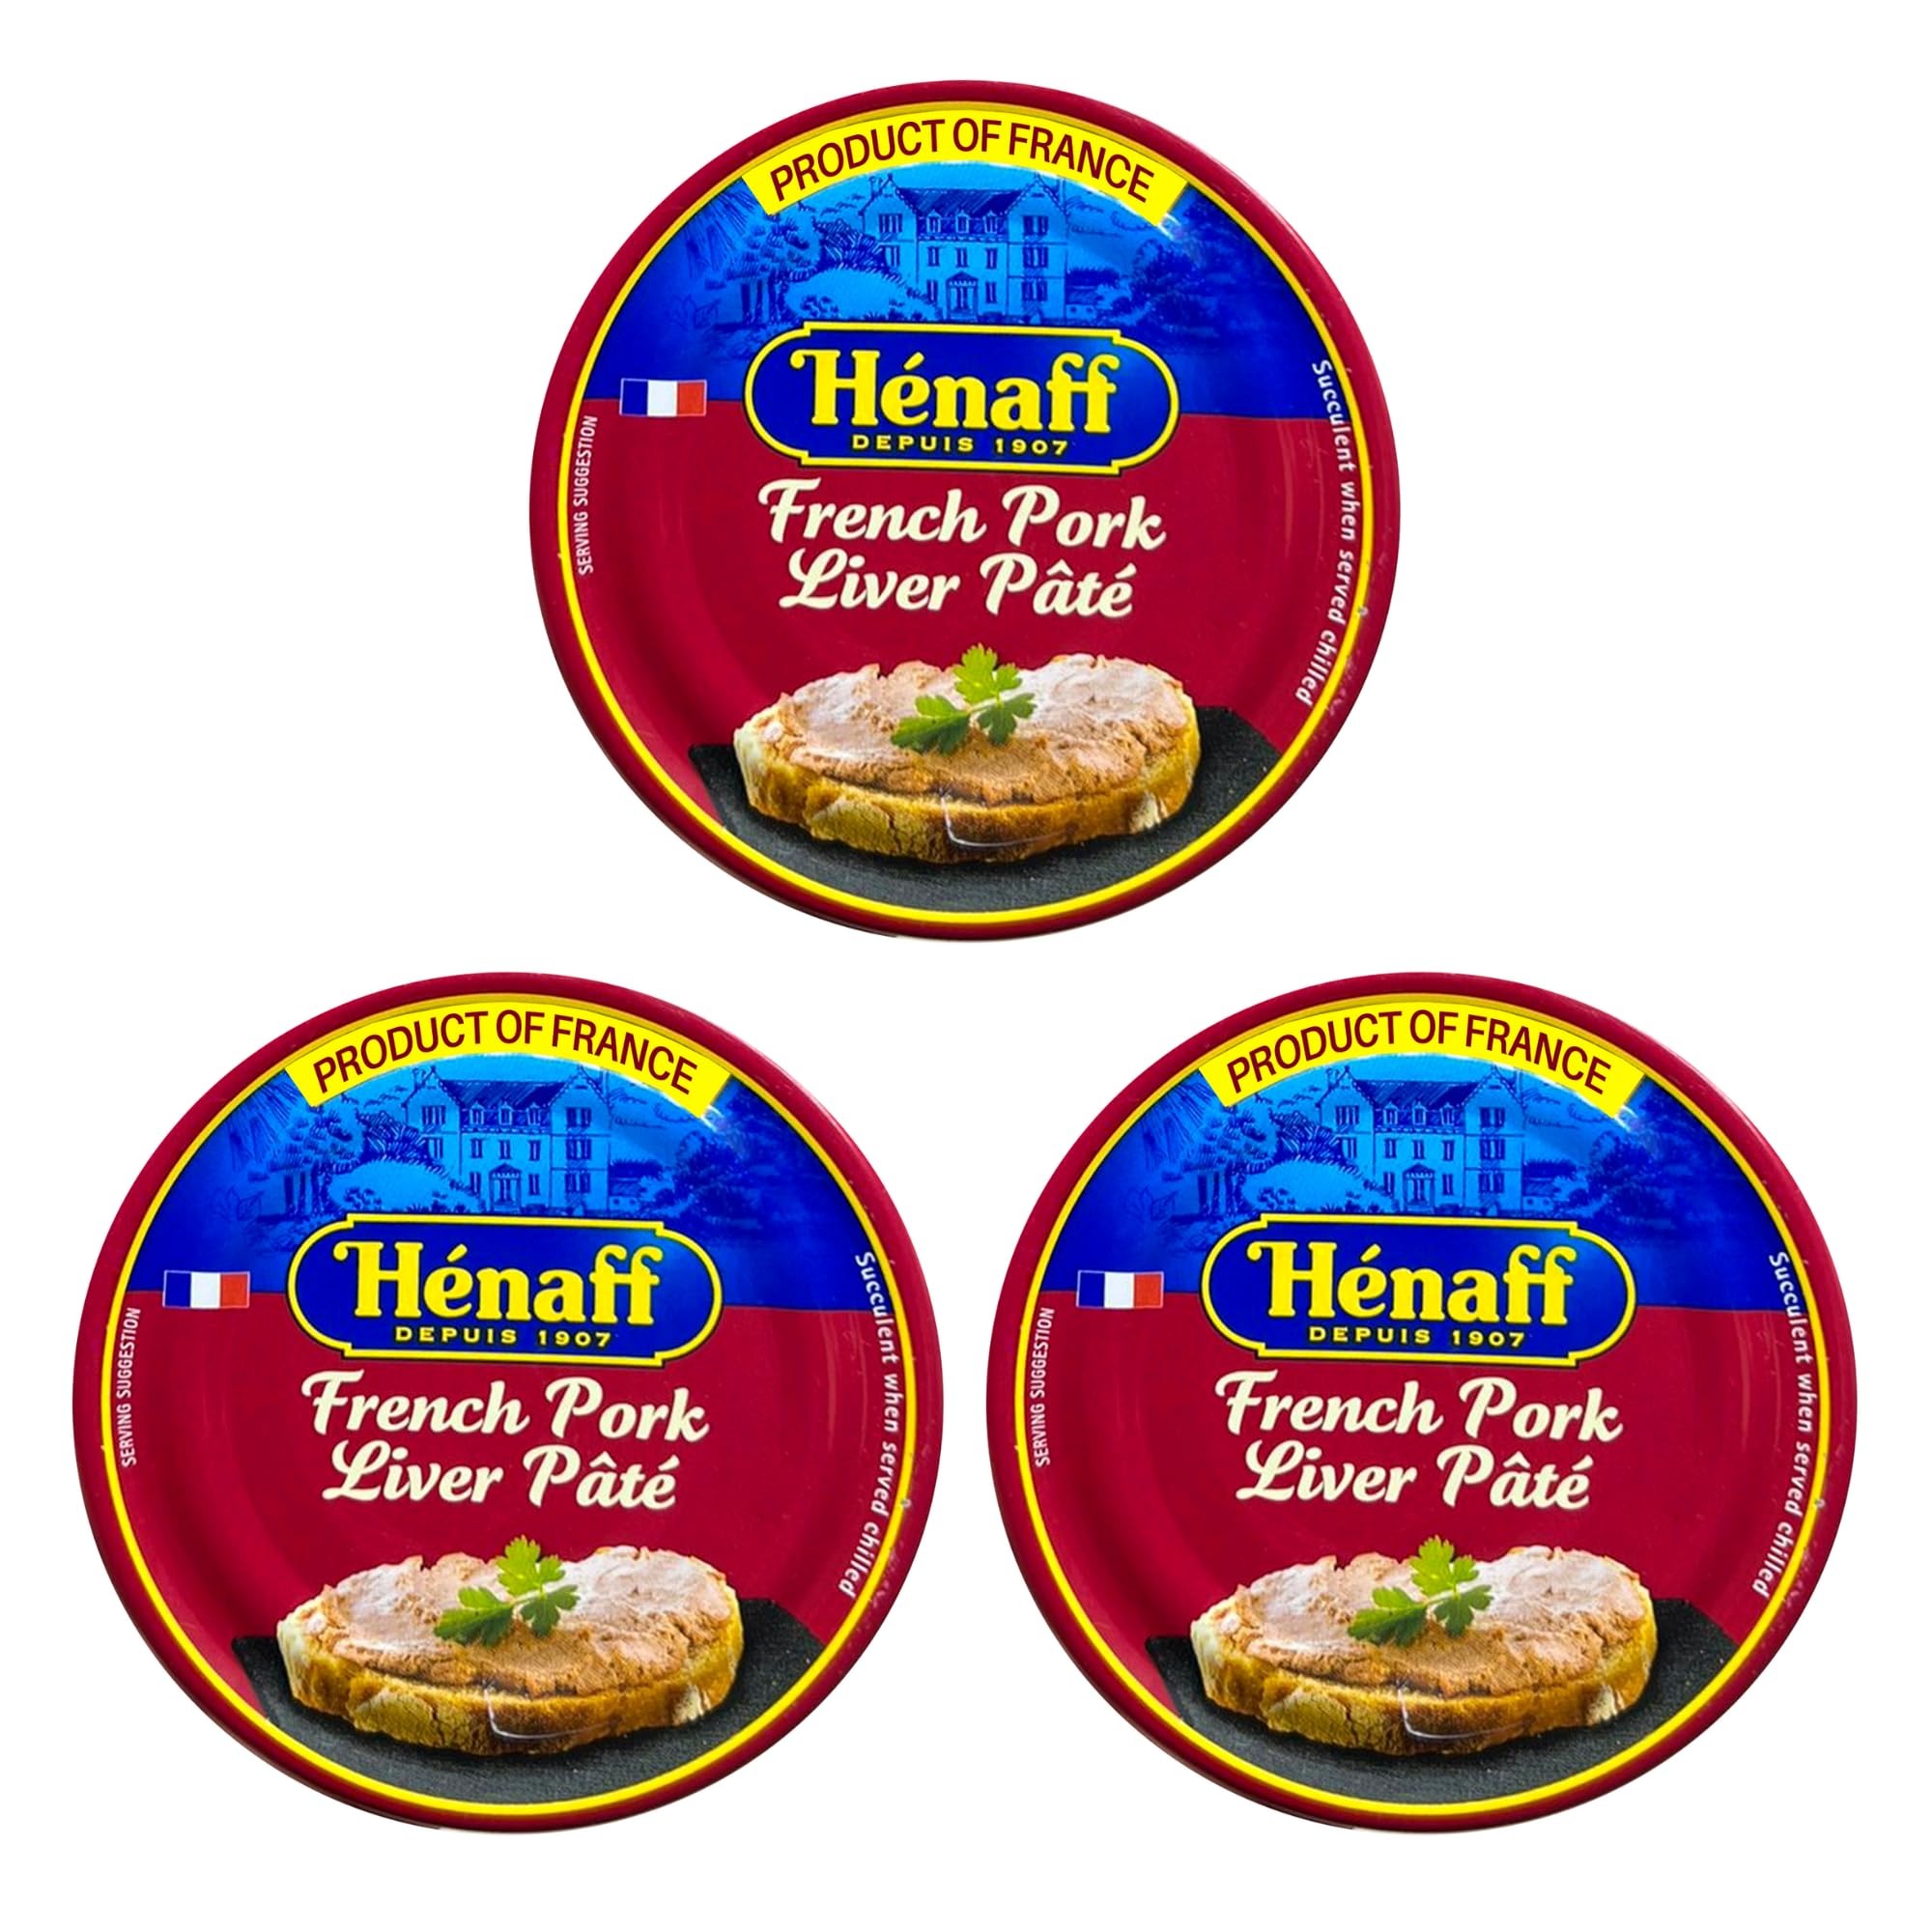
Item Name: Henaff French Pork Liver Pate| Pate de Foie | Imported from France | 4.5 ounce (130) | Pack of 3
Bullet Point 1: Authentic French Pork Liver Pâté: Made with high-quality ingredients, this traditional Henaff Pork Liver Pâté brings the rich, savory flavors of French cuisine to your table.
Bullet Point 2: Smooth and Spreadable: Enjoy the creamy, velvety texture that's perfect for spreading on toast, crackers, or adding to your favorite charcuterie boards
Bullet Point 3: Convenient Ready-to-Eat: Packaged in a convenient can, it's an ideal snack for picnics, lunches, or quick appetizers.
Bullet Point 4: All-Natural Ingredients: Free from artificial preservatives and additives, this pâté is crafted with premium pork liver for an authentic taste.
Product Description: French Liver Pate, 130 grams or 4.5 oz can. Ingredients: Pork, stock, salt, spices One of the first French companies to gain USDA approval since 2003 All natural, no preservatives or coloring Imported from France
Value: 13.74
Unit: Ounce

Price: 8.99